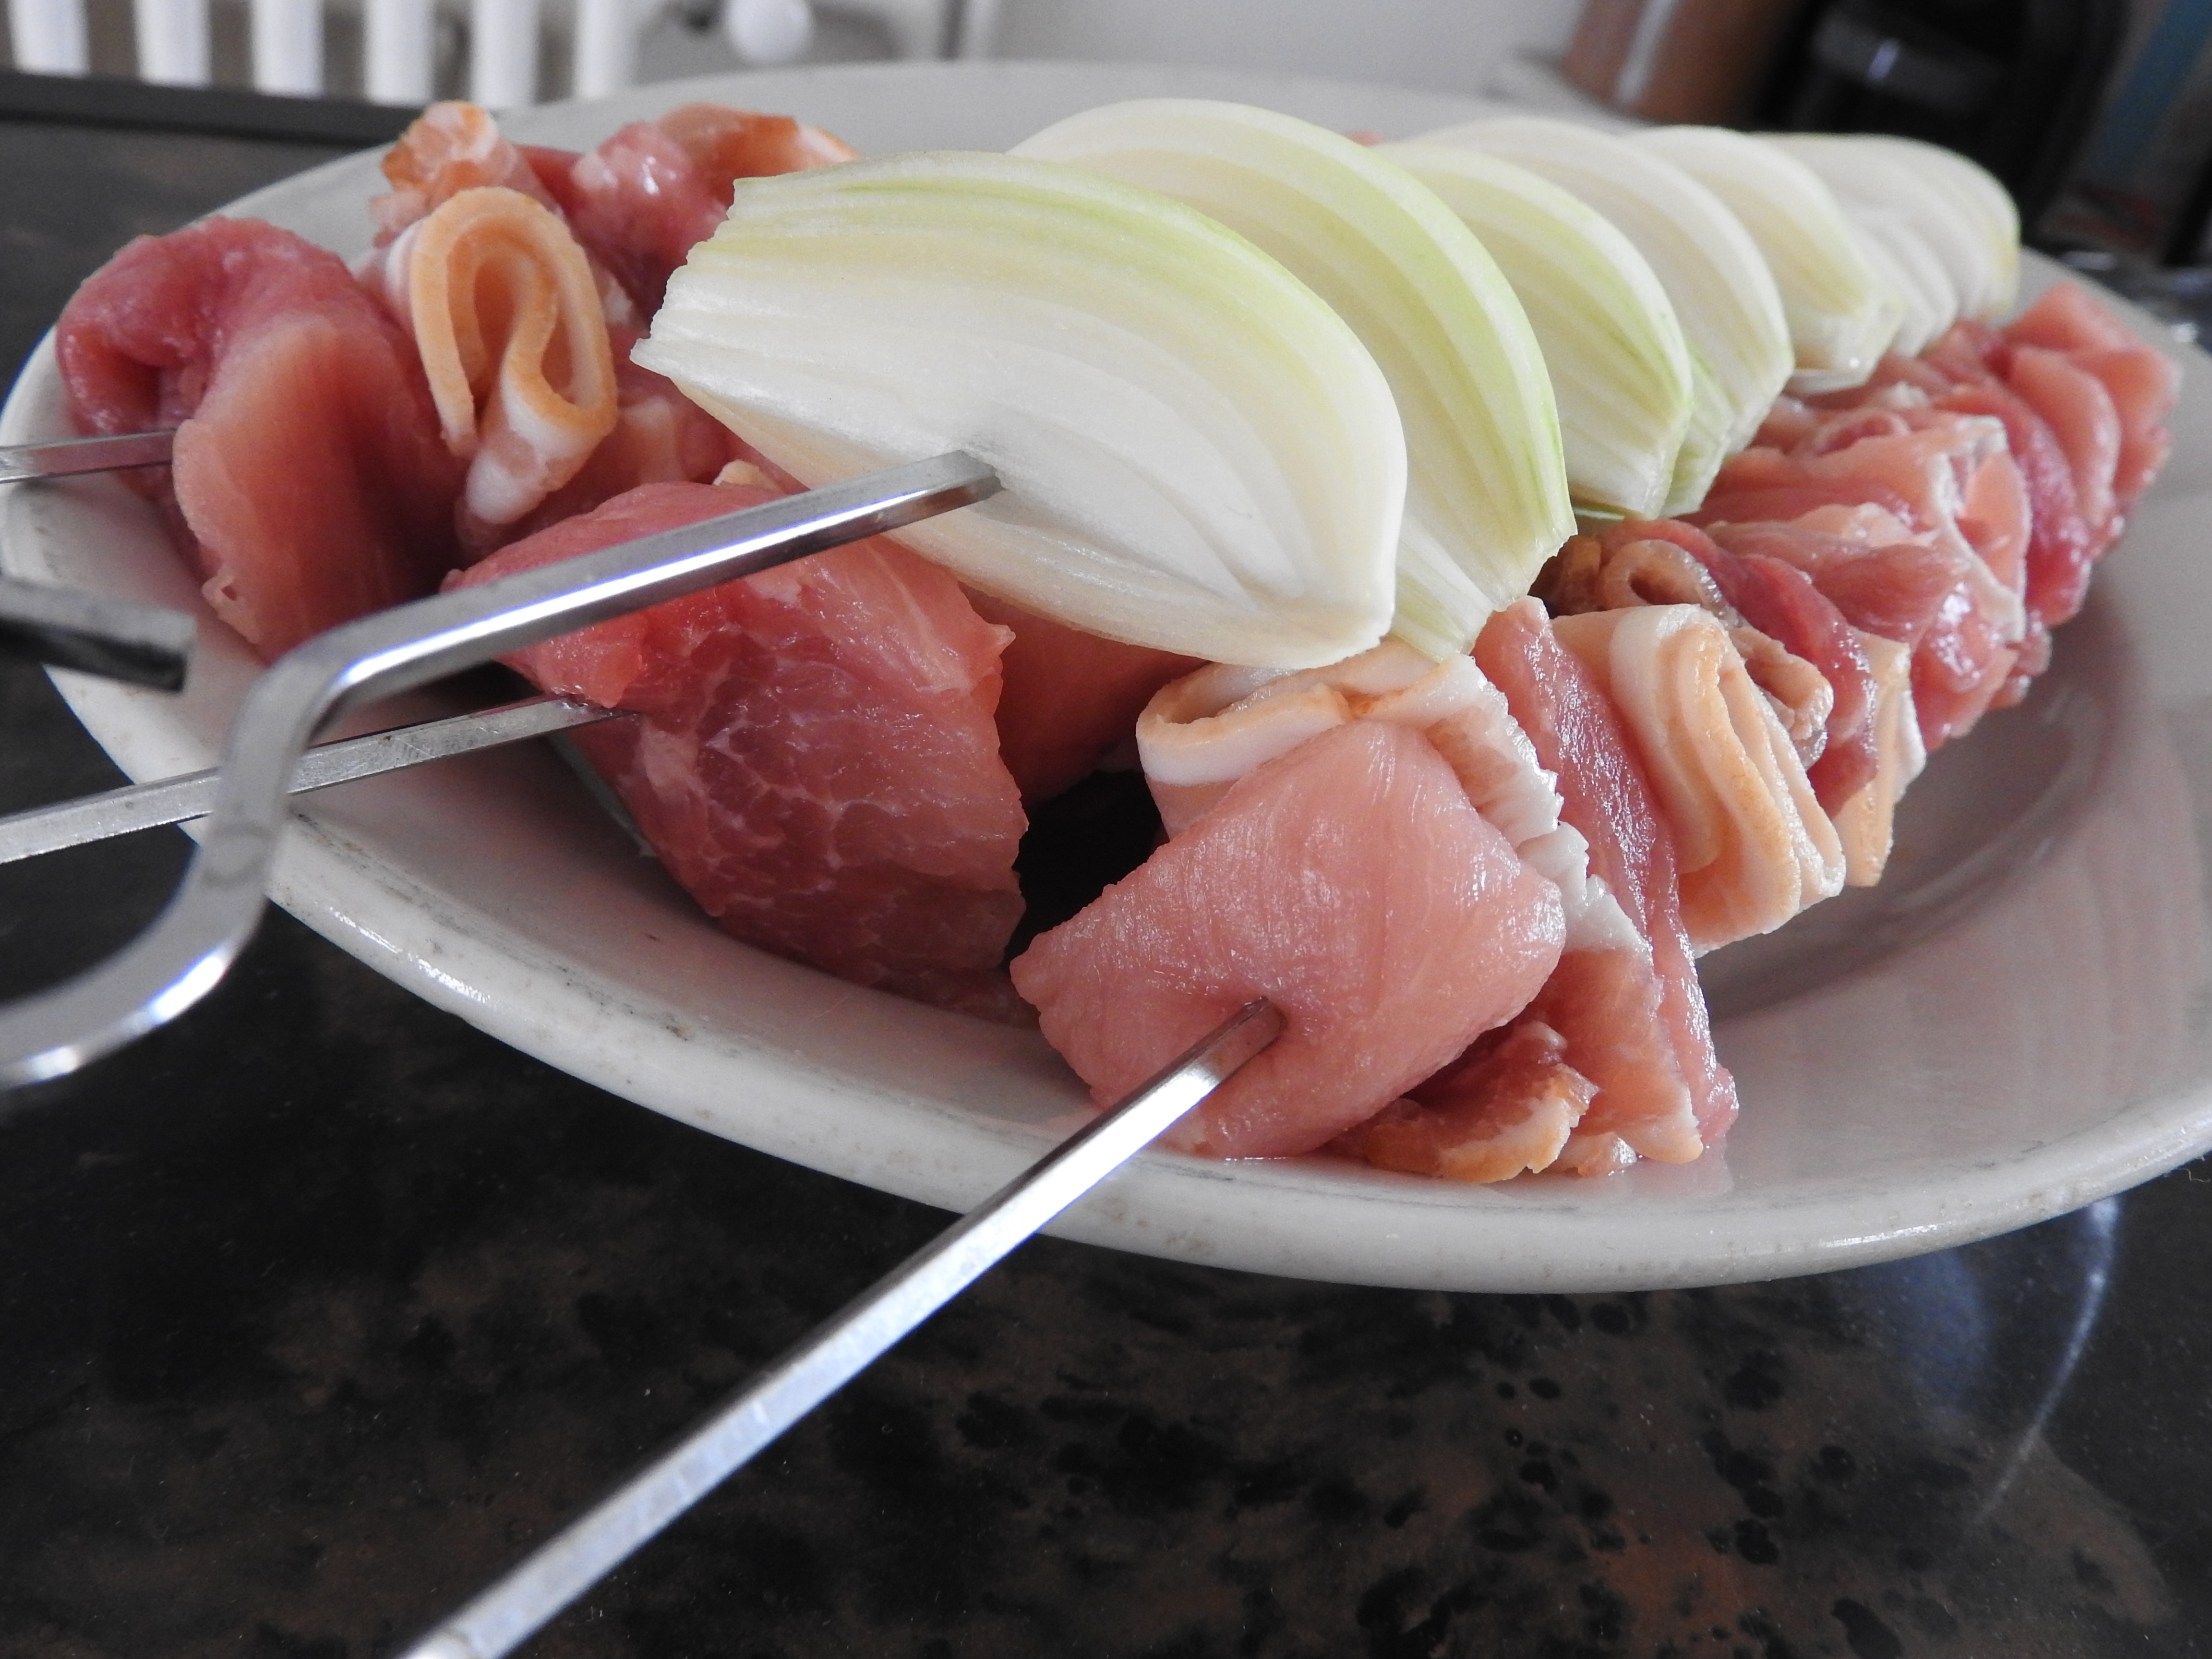
pork skewers, barbecue, meat, nature, pork, onion, skewers, food, cuisine, pink, ingredient, animal product, peach, dish, recipe, prosciutto, cooking, flesh, kitchen utensil, animal fat, japanese cuisine, seafood, delicacy, crudo, italian food